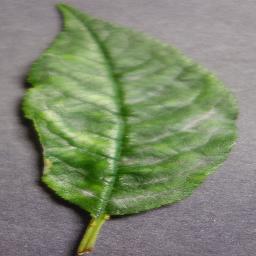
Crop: cherry
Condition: (including_sour)_powdery_mildew